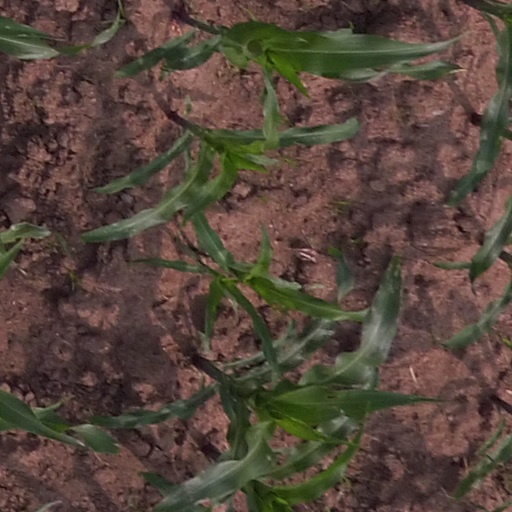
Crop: maize; corn